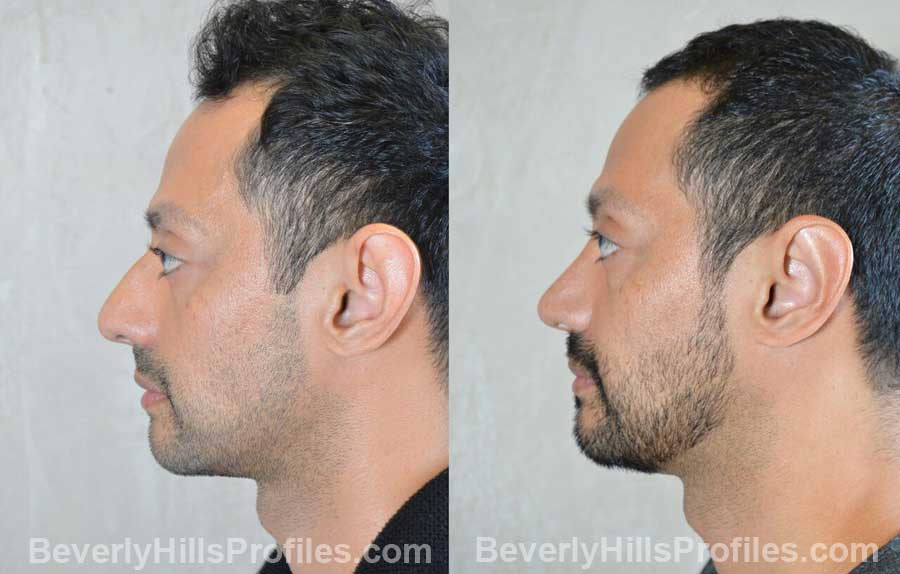
Gender: men